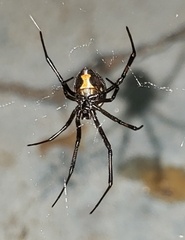
Species: Lactrodectus_hesperus